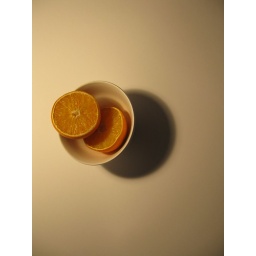
oranges in a bowl